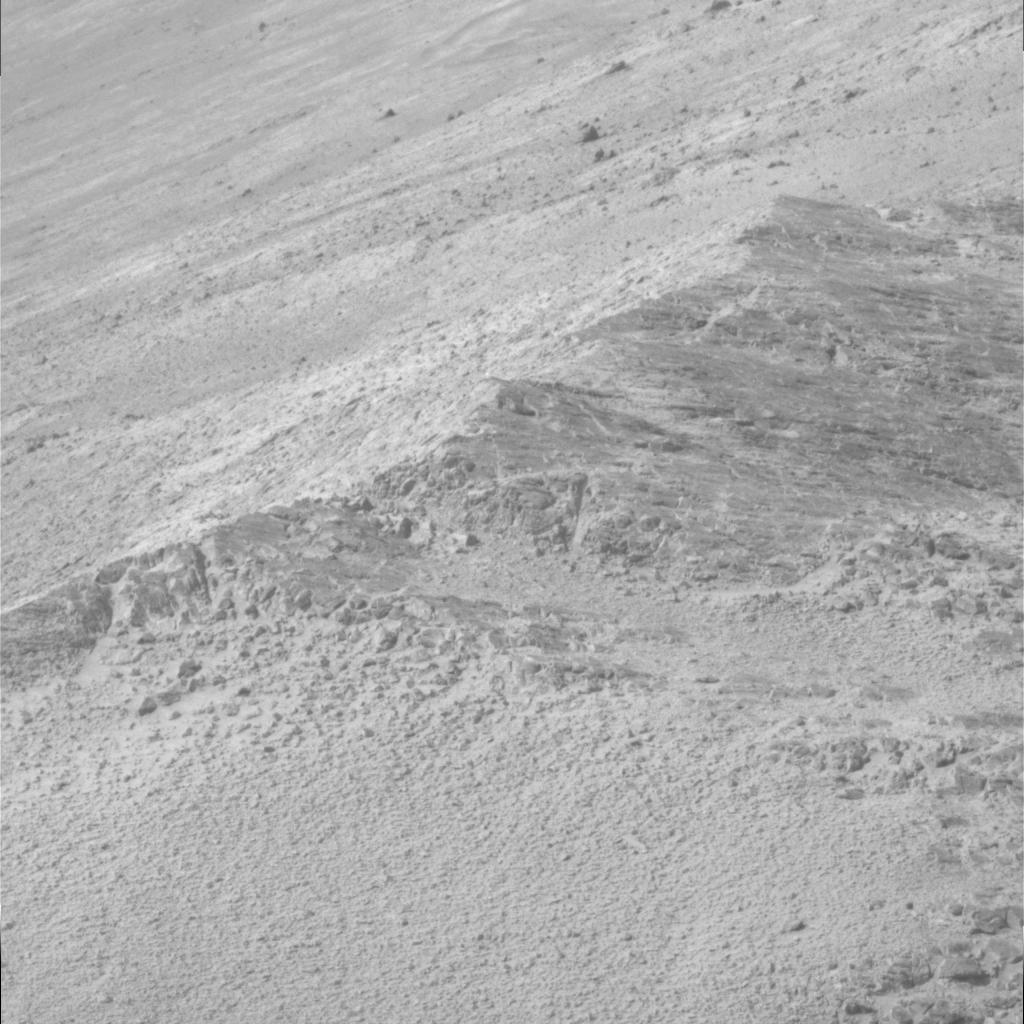
Surface features visible: Rock Outcrops, Clasts, Rock (Linear Features), Soil, Nearby Surface